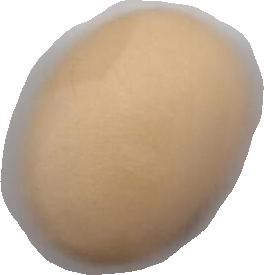
Variety: Anjasmoro